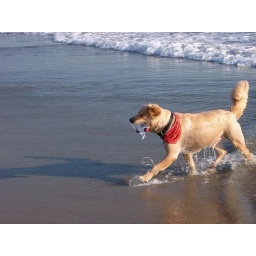
My dog Josh playing fetch at the ocean in California